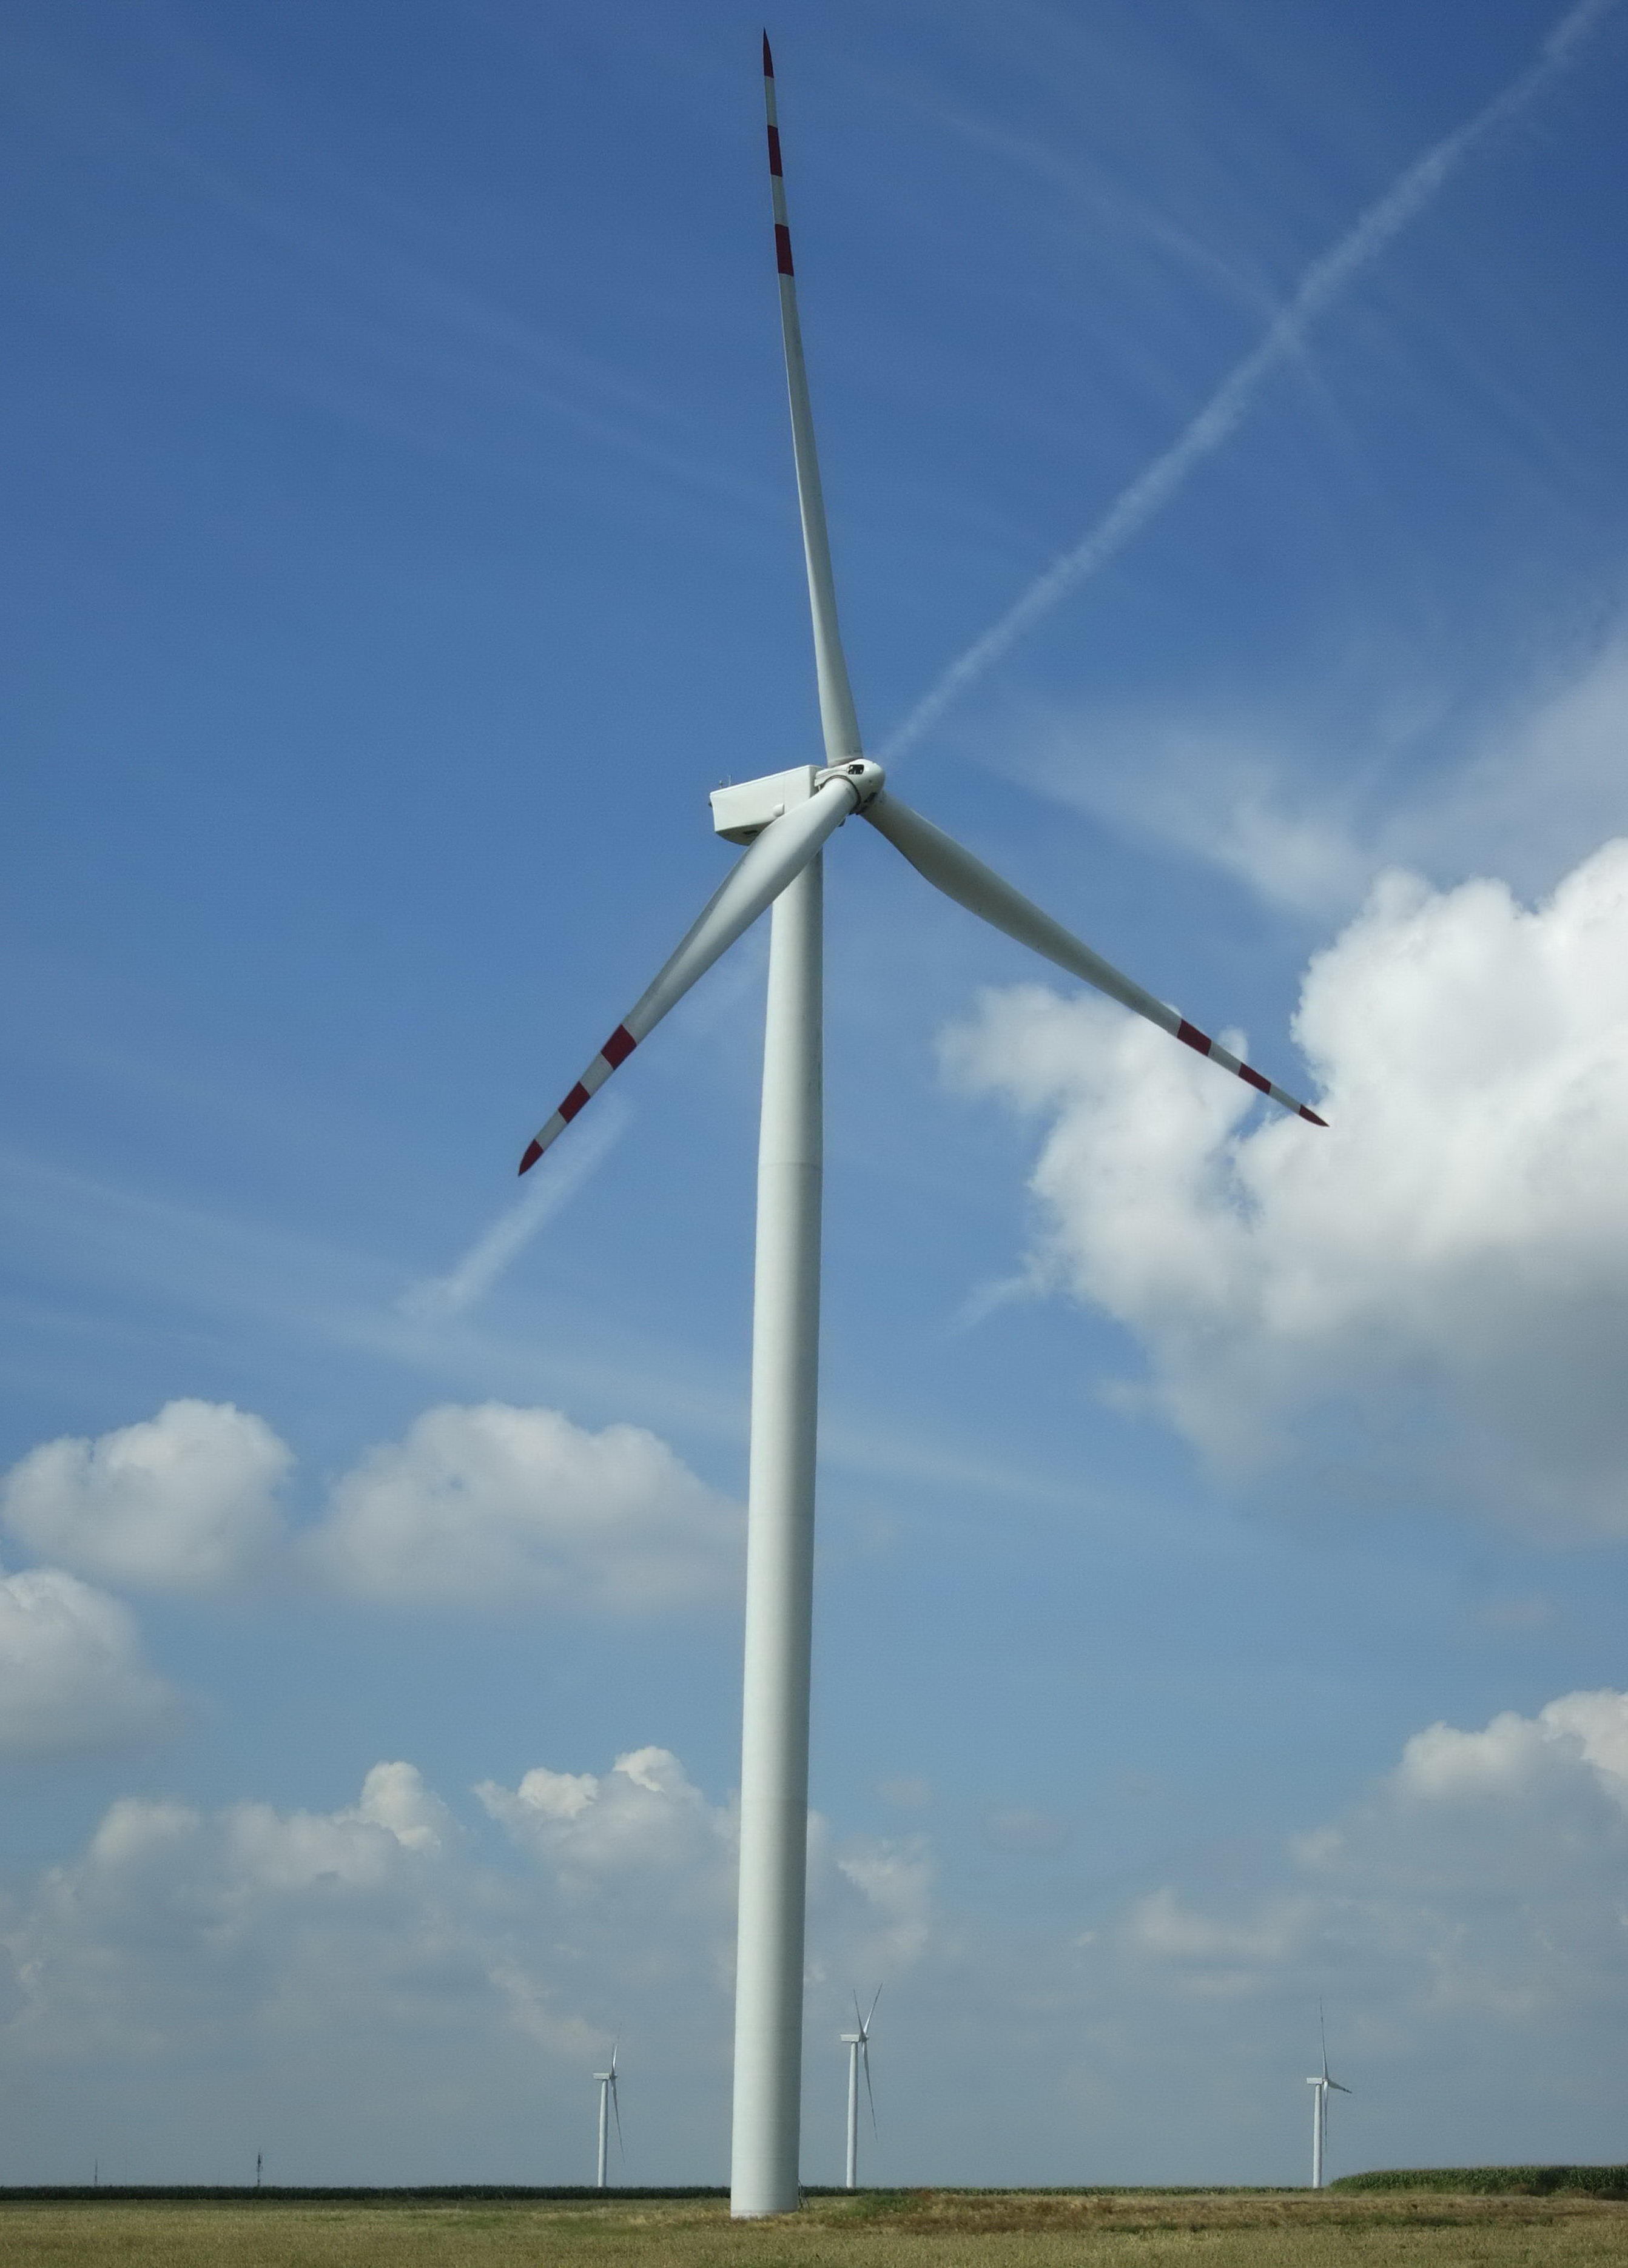
landscape, field, windmill, wind, rural, mast, machine, wind turbine, electricity, turbine, generator, energy, ecology, blue sky, power, clouds, mill, wind farm, european, windmill farm